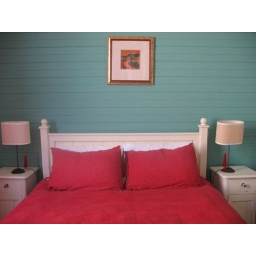
Our bedroom with Porters Paints feature wall in Deep Water Green